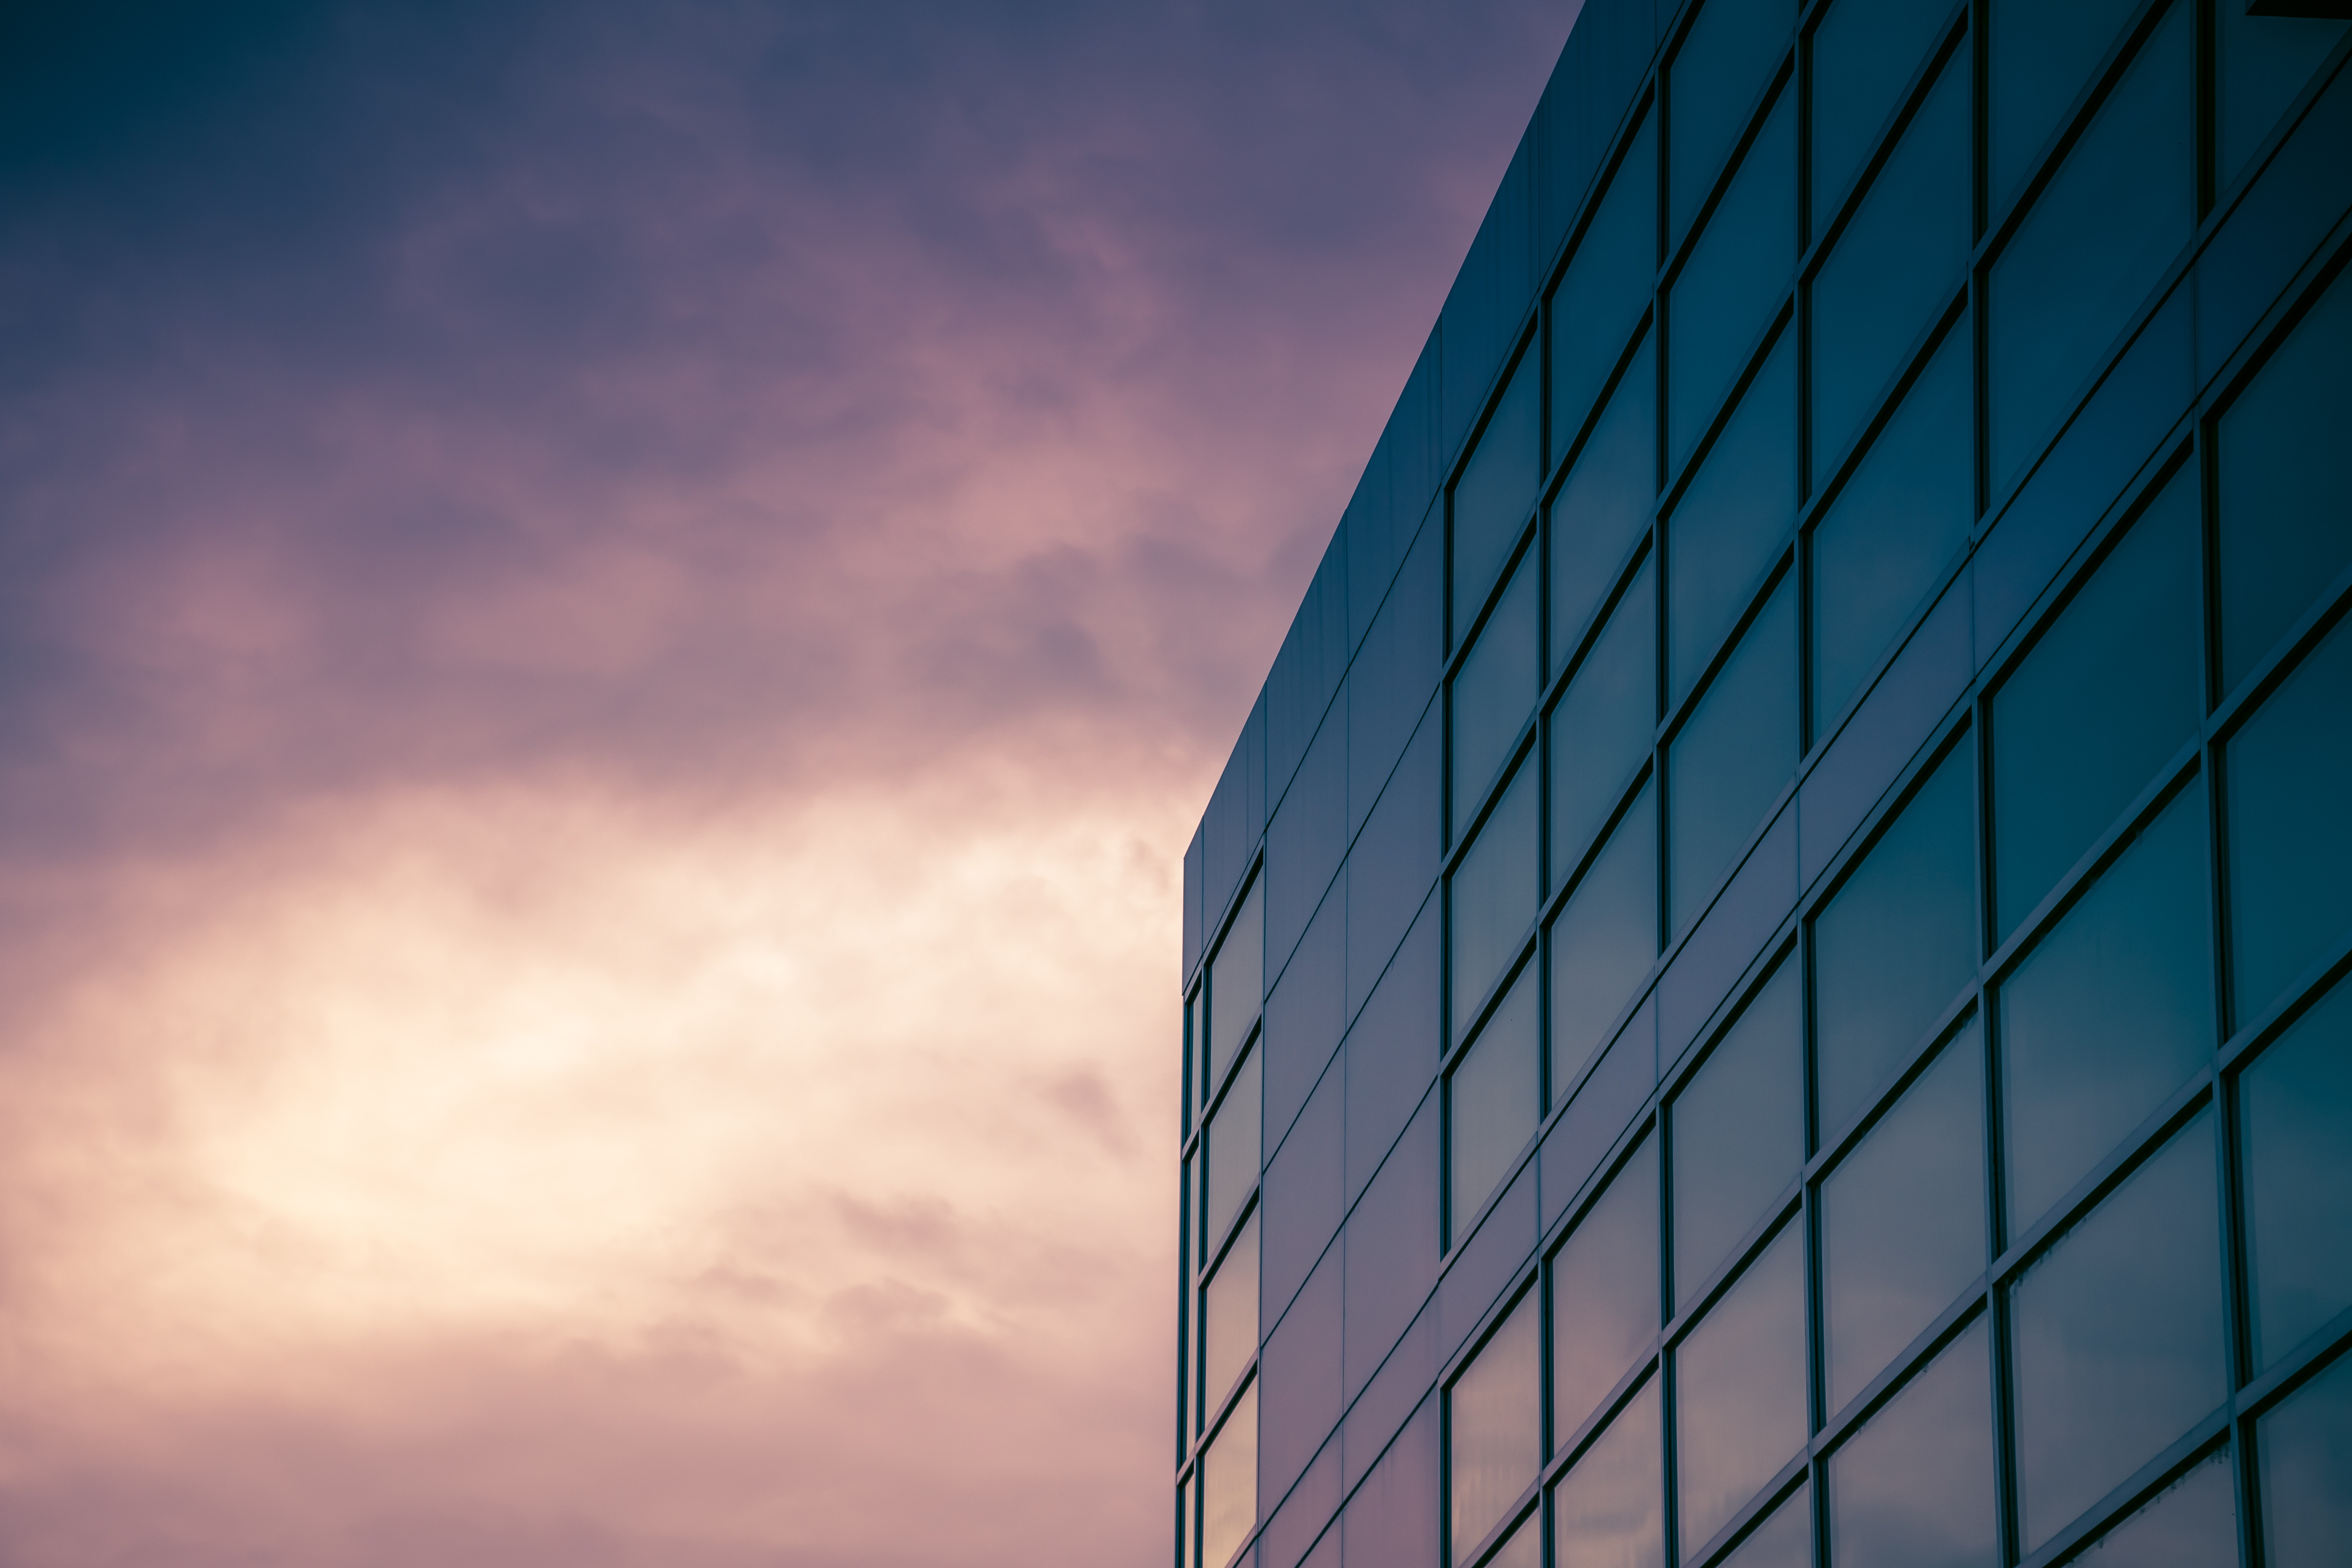
sky, blue, daytime, architecture, cloud, urban area, metropolitan area, line, building, skyscraper, tower block, commercial building, morning, reflection, city, corporate headquarters, metropolis, evening, glass, tower, facade, Tints and shades, headquarters, dusk, symmetry, Colorfulness, meteorological phenomenon, downtown, mixed use